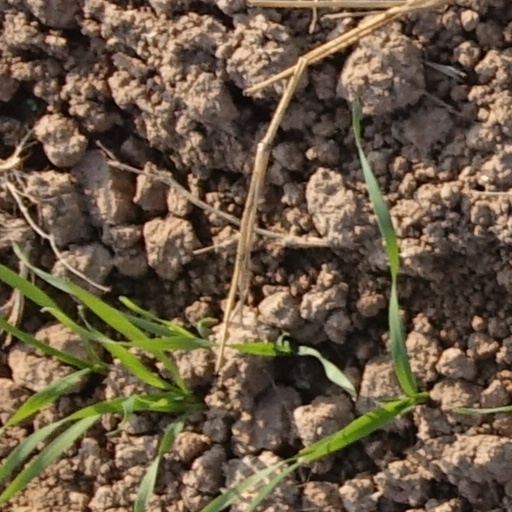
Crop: wheat